Henry Chauncy

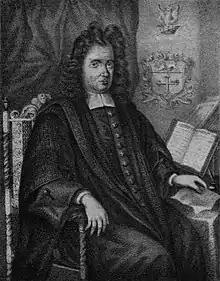
Henry Chauncy

Sir Henry Chauncy (12 April 1632 – April 1719) was an English lawyer, topographer and antiquarian. He is best known for his county history of Hertfordshire, published in 1700.